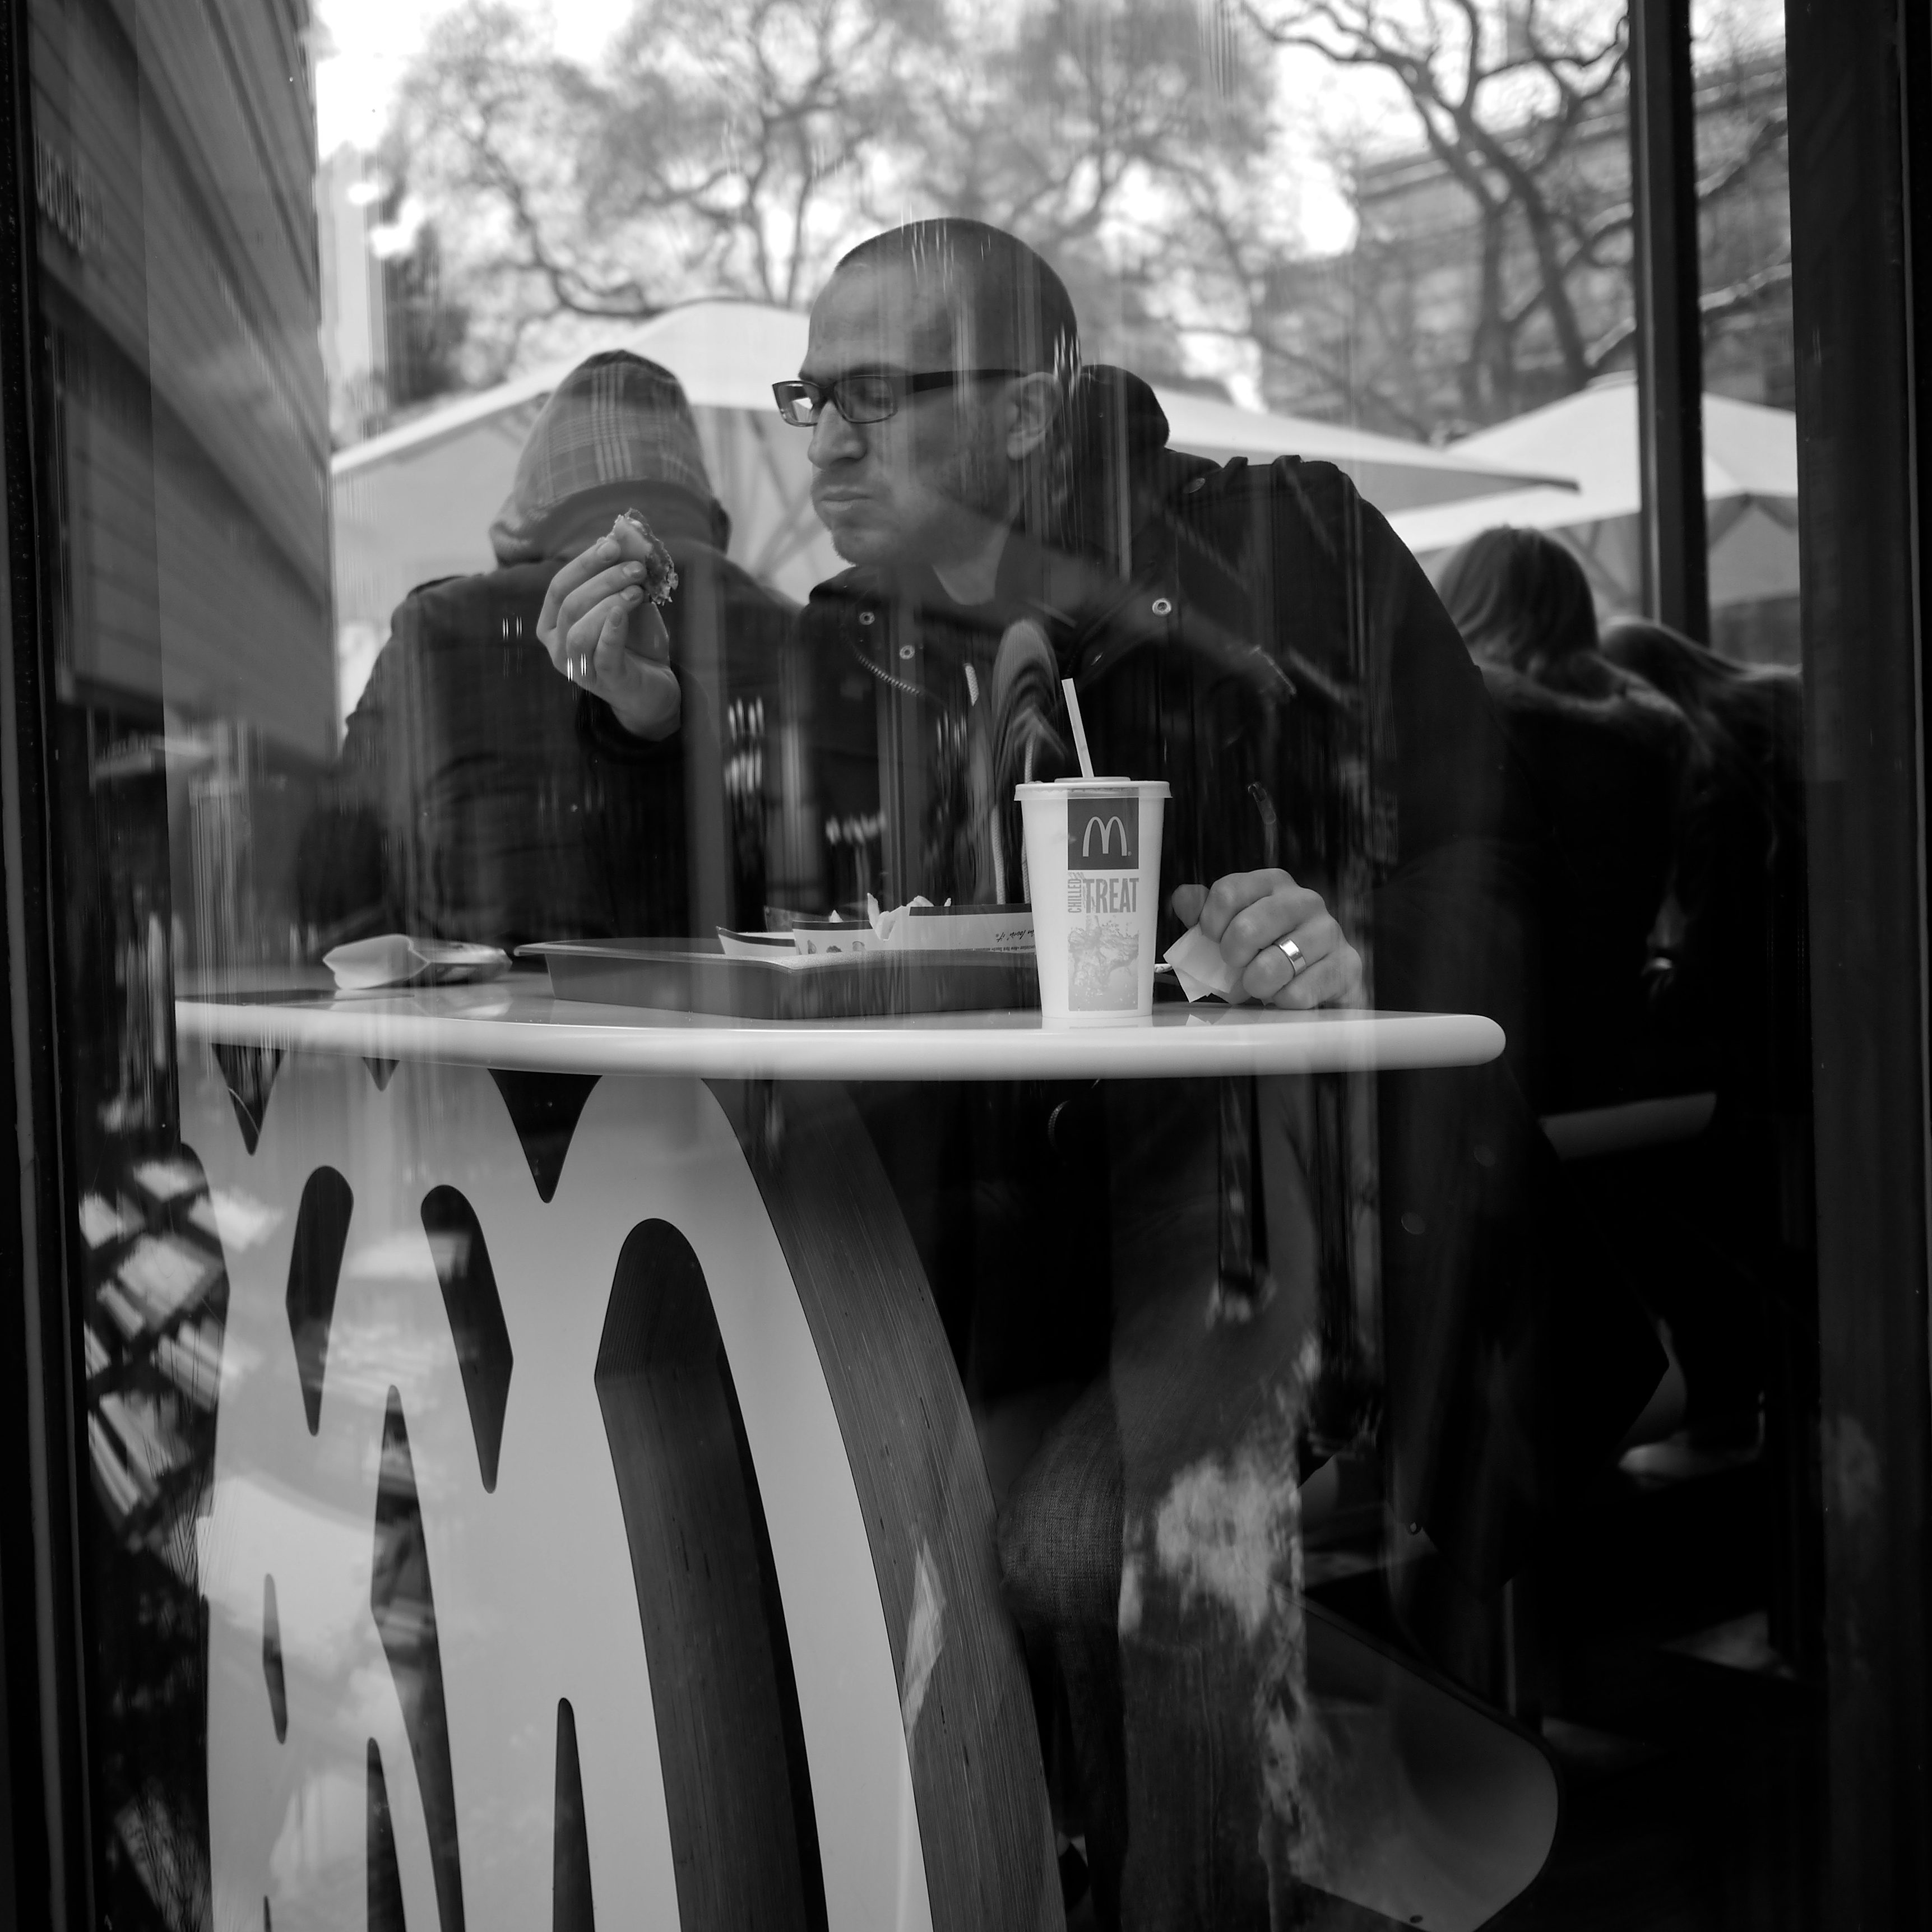
person, black and white, road, white, street, photography, film, ebook, training, black, monochrome, streetphotography, flickr, thomas, video, digital camera, olympus, photograph, snapshot, omd, fuji, leica, monochrom, leuthard, hcb, thomasleuthard, monochrome photography, film noir, single lens reflex camera